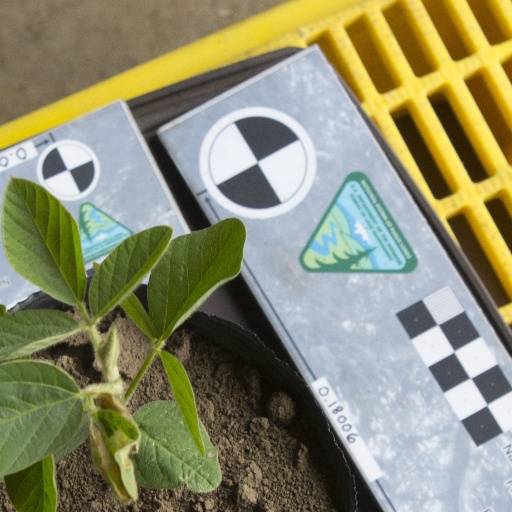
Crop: soybean